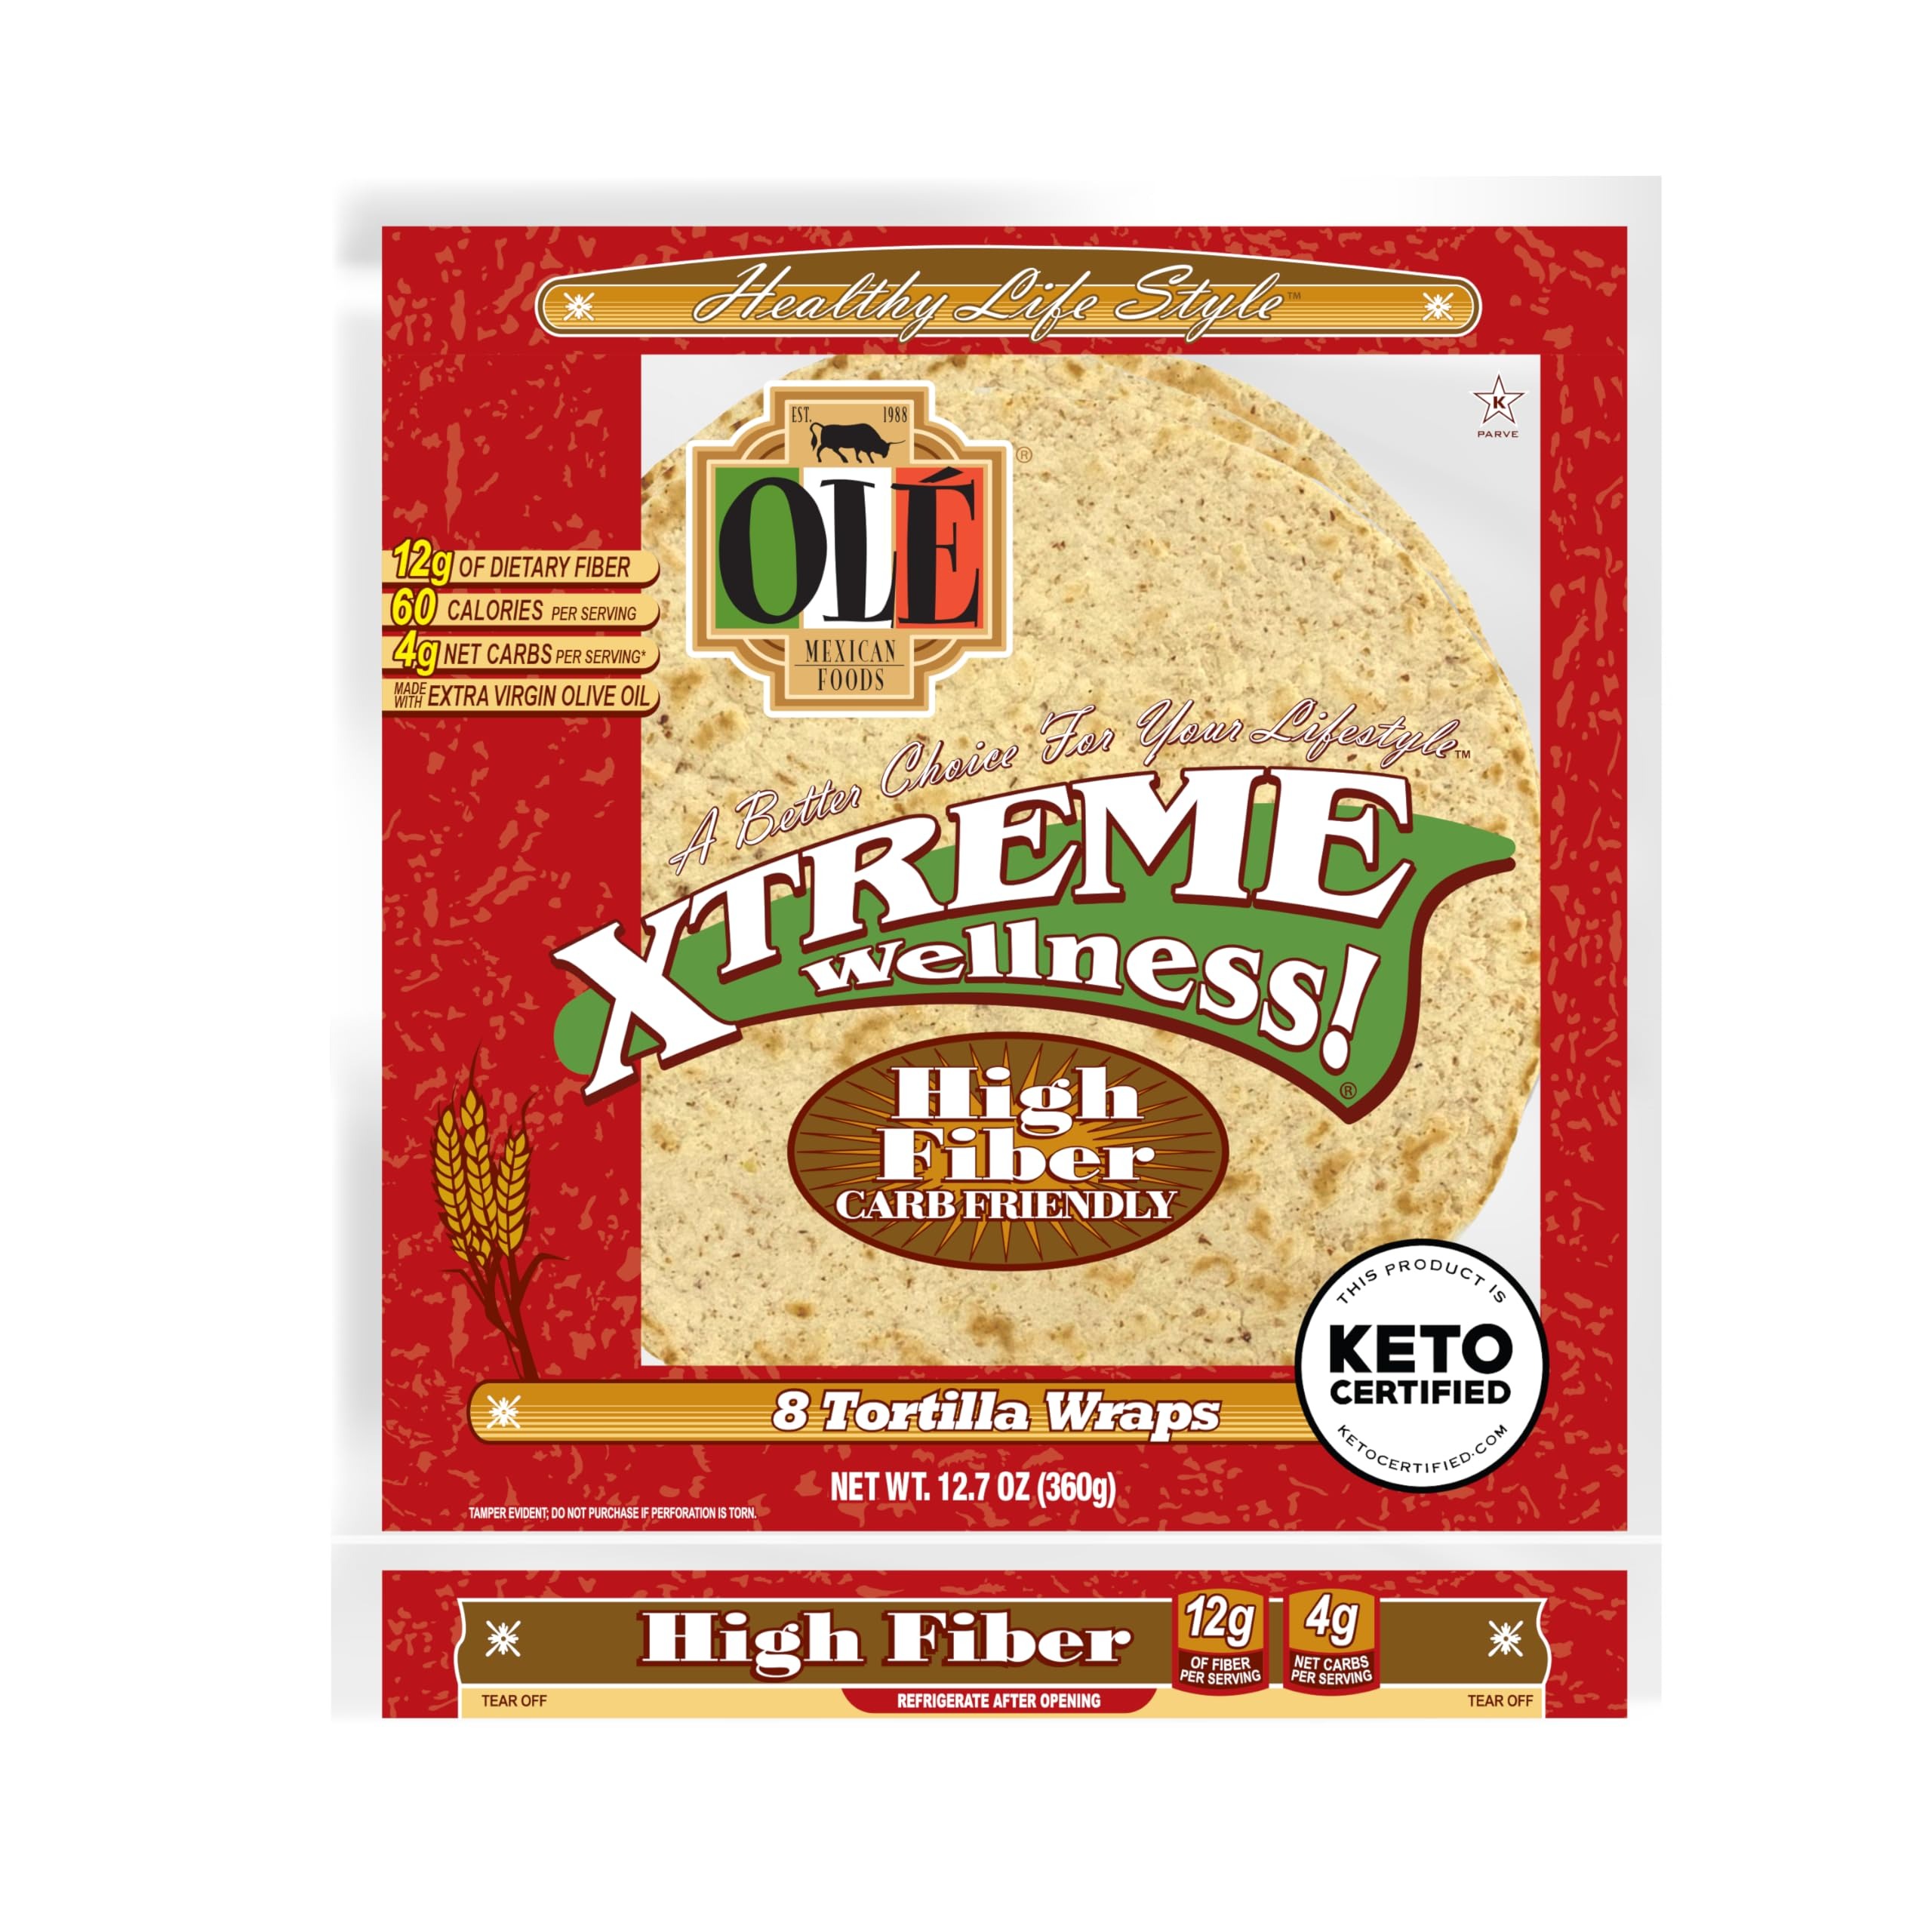
Item Name: Ole Ole Xtreme Wellness, Hifiber and Low Carb Wraps, 8 ct
Bullet Point: OLE
Value: 12.7
Unit: Ounce

Price: 4.99